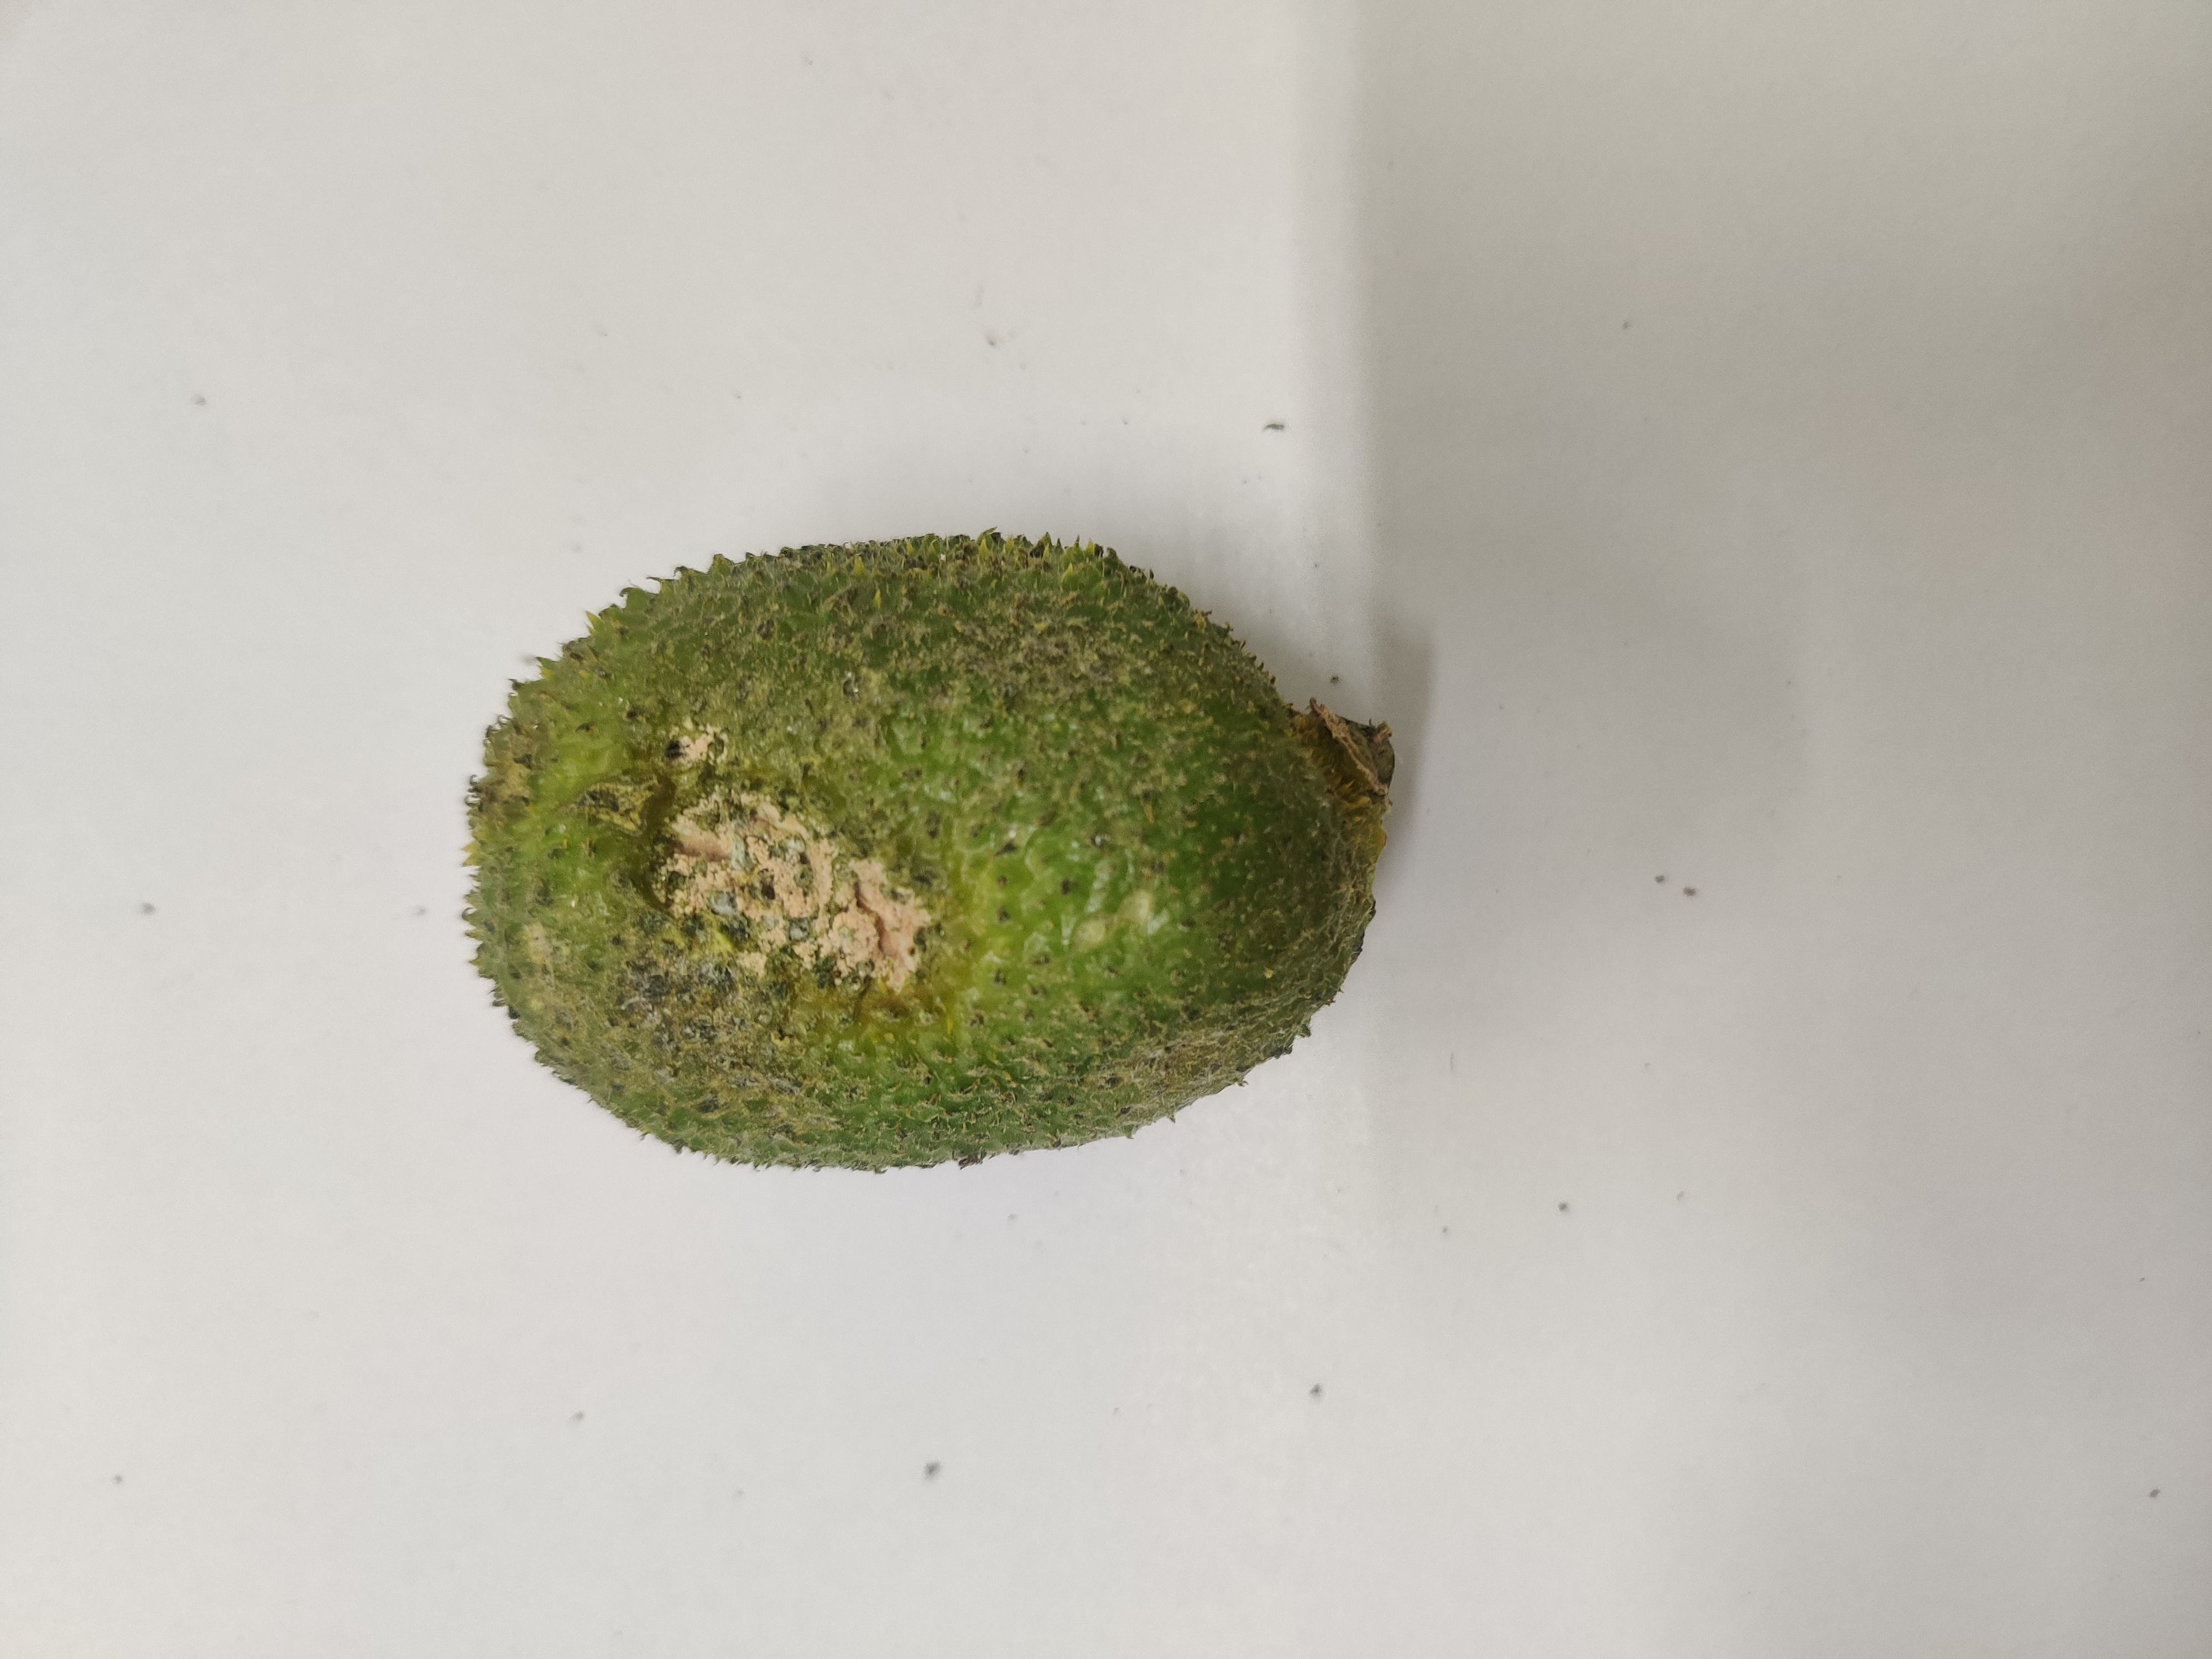
Crop: Spiny Gourd
Condition: Severely Damaged